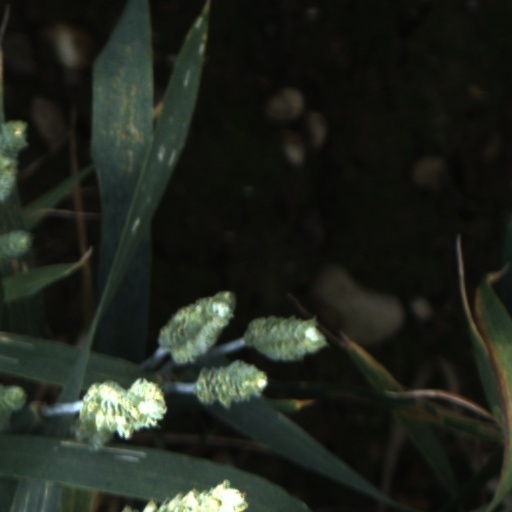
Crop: wheat